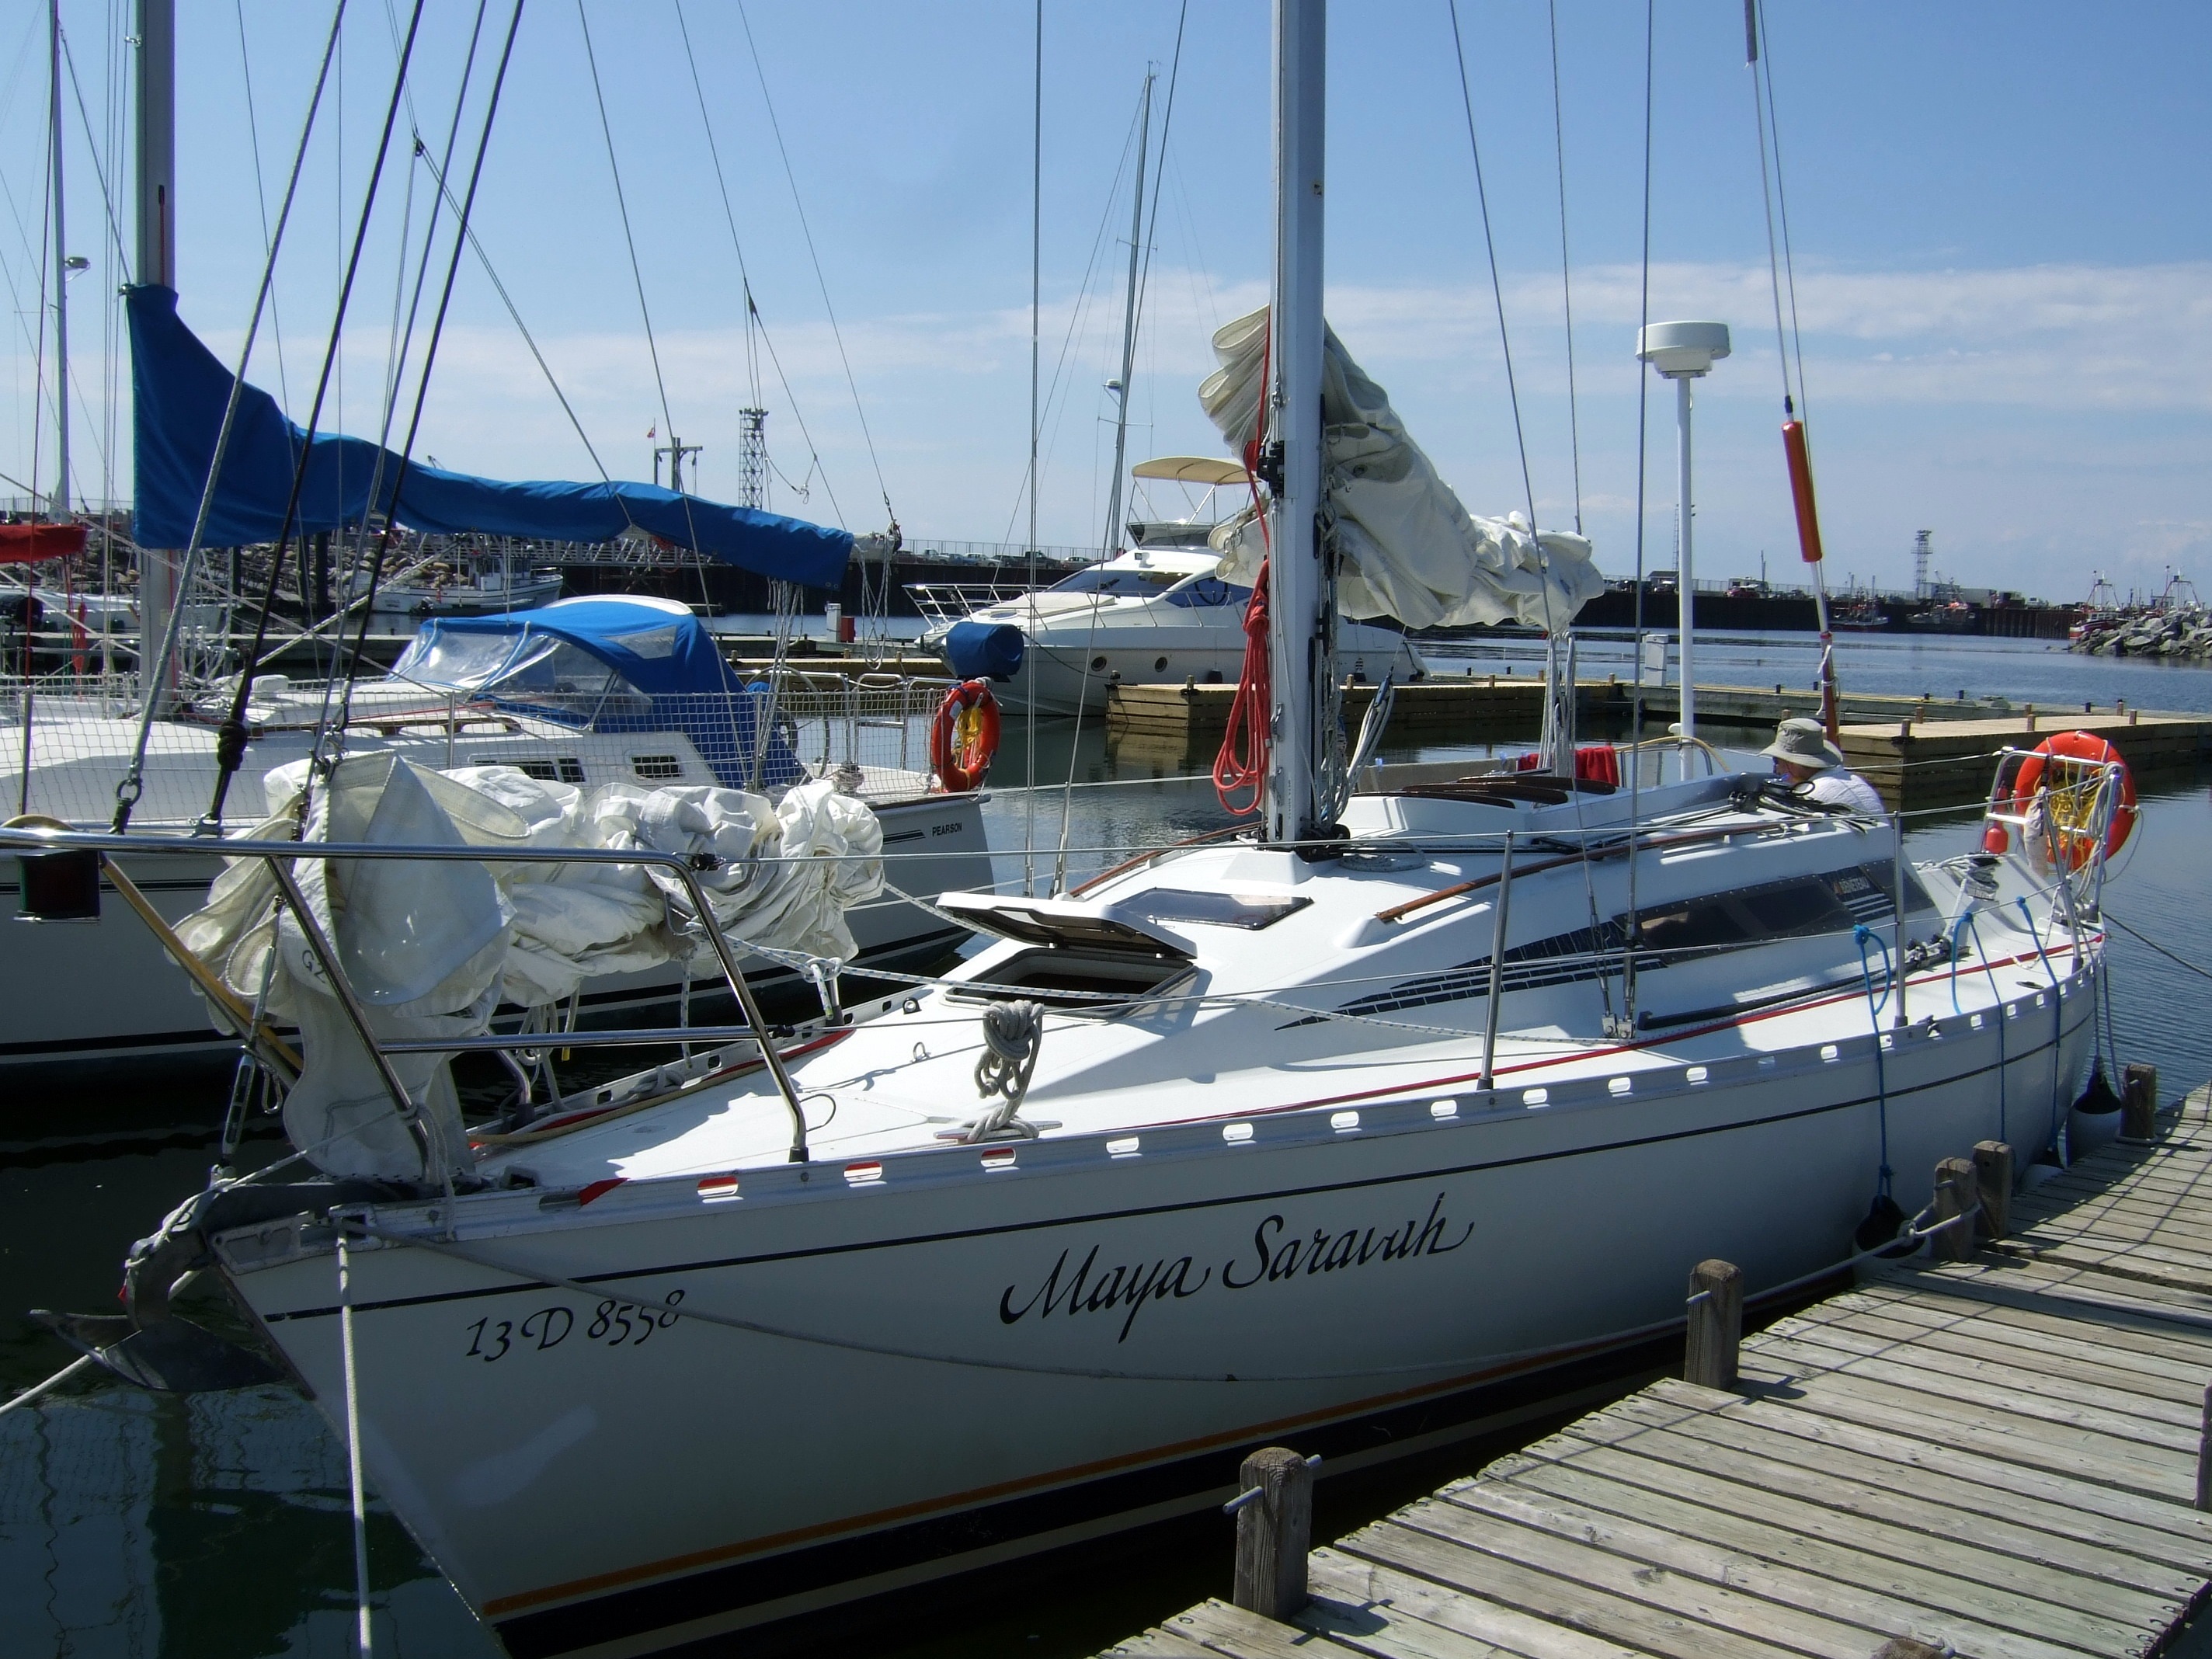
sea, dock, wing, boat, ship, vehicle, mast, sailing, rigging, yacht, marina, port, sailboat, sail, navigation, sailing vessel, watercraft, ecosystem, marin, sailing ship, mats, dinghy sailing, keelboat